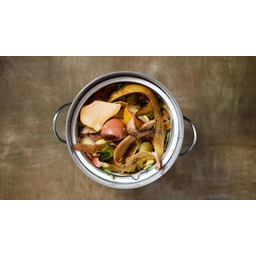
Label: trash